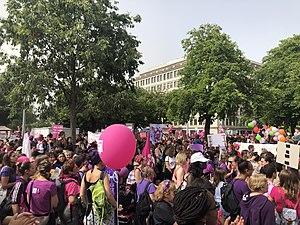
lGrèvevdes femmes à l’Unige 14 juin 2019, grève des femmes du 14 juin 2019 à Genève
La grève des femmes du 14 juin 1991 désigne une grève qui s'est déroulée le 14 juin 1991 en Suisse et ayant impliqué plus de 500 000 femmes à travers tout le pays. Mouvement lancé par l'Union syndicale suisse, cette grève avait pour but de faire appliquer l'article constitutionnel sur l'égalité hommes-femmes inscrit dix ans avant, le 14 juin 1981. La journée de juin 1991 est généralement perçue comme l'accélérateur de l'application législative de l'article précité qui survient en 1996.